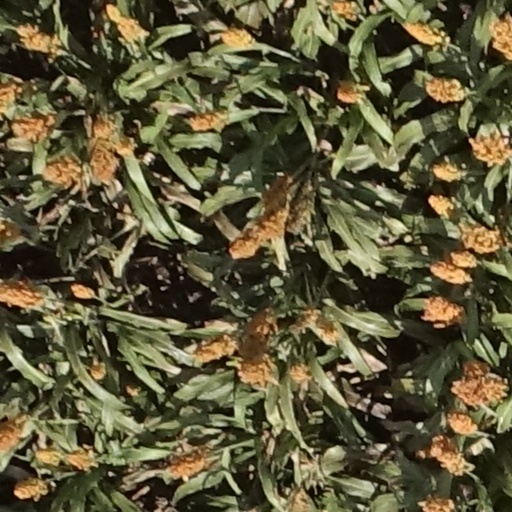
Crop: sorghum